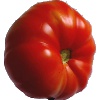
Label: Tomato 3